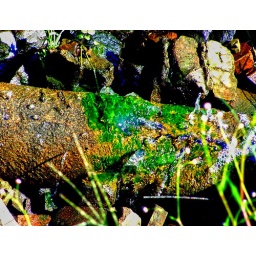
so many leaks in this rusty pipe, a wonderful water show.